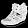
Label: Sneaker